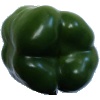
Label: green_pepper